Masoumeh Ebtekar

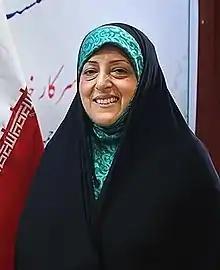
Ebtekar in 2015

Masoumeh Ebtekar (born 21 September 1960) is an Iranian politician. A Reformist, she headed the country's Department of Environment from 1997 to 2005 and again from 2013 to 2017, after which she served as the Vice President for Women and Family Affairs from 2017 to 2021. Her appointment to the Cabinet of Iran in 1997 marked her as the institution's third female member overall and the first female member since the Islamic Revolution in 1979. She is currently a full-time professor in the Immunology Department of the School of Medical Sciences at Tarbiat Modares University in the city of Tehran.